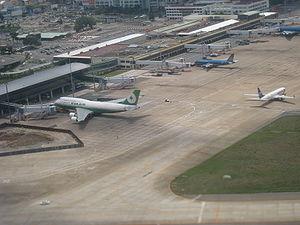
L'aéroport international de Tân Sơn Nhất est le plus grand aéroport du Việt Nam. Il était anciennement connu sous le nom d'aéroport de Tan Son Nhut. Il est situé dans la ville de Hô-Chi-Minh-Ville. En 2005, cet aéroport a accueilli 50 % des passagers de tous les aéroports vietnamiens, et plus de 60 % du trafic des passagers internationaux du Viêt Nam.